German battleship Tirpitz

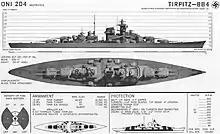
Recognition drawing prepared by the US Navy

She was armed with eight 38 cm SK C/34 L/52 guns arranged in four twin gun turrets: two superfiring turrets forward—Anton and Bruno—and two aft—Caesar and Dora. Her secondary armament consisted of twelve 15 cm L/55 guns. The main-battery and secondary guns were aimed from three fire-control director stations, using mechanical computers to plot target distances and courses and to calculate angles for the guns. On top of each fire-control station a rangefinder was mounted in a rotating cupola. The heavy anti-aircraft armament consisted of sixteen 10.5 cm L/65. Anti-aircraft fire control for these guns was provided by four stabilized SL-8 directors. The middle and light anti-aircraft armament consisted of sixteen L/83, and initially twelve C/30 anti-aircraft guns. The number of 2 cm guns was eventually increased to 58. After 1942, eight above-water torpedo tubes were installed in two quadruple mounts, one mount on each side of the ship.